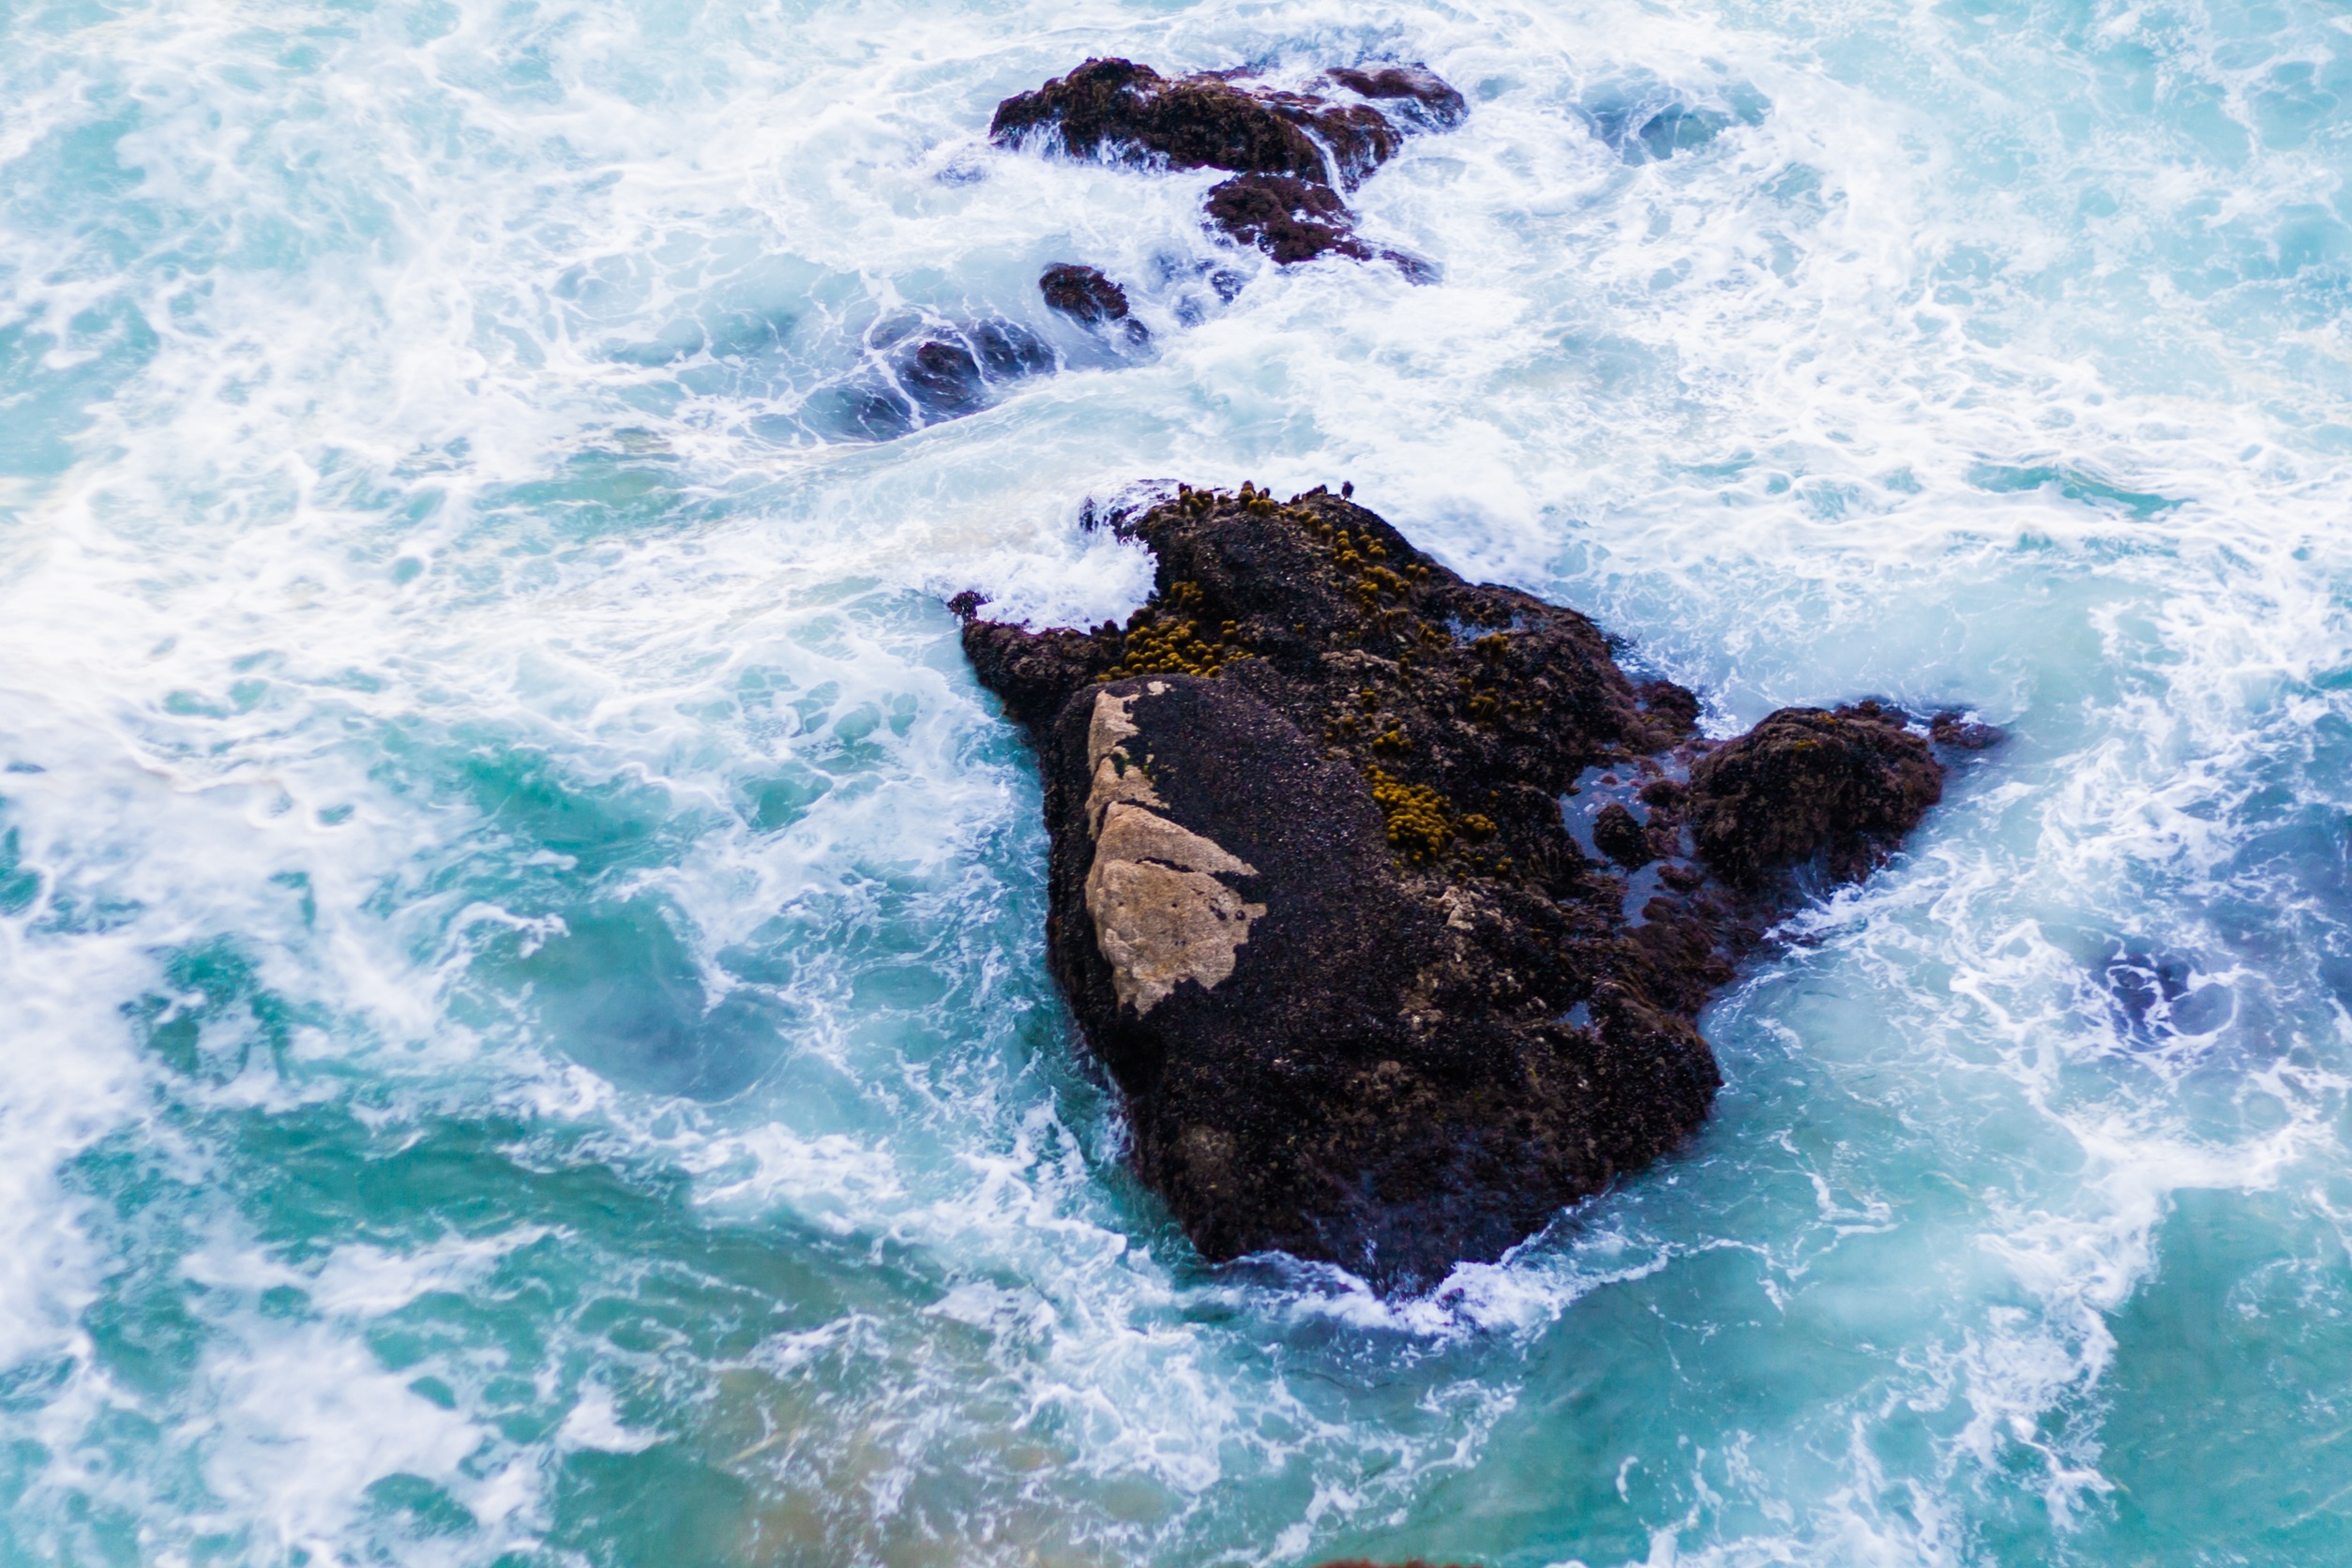
sea, coast, water, nature, outdoor, rock, ocean, horizon, wave, view, stone, summer, vacation, travel, cliff, tranquil, seascape, blue, tourism, marine mammal, wind wave, marine biology